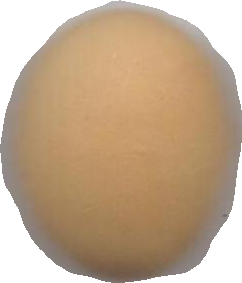
Variety: Grobogan